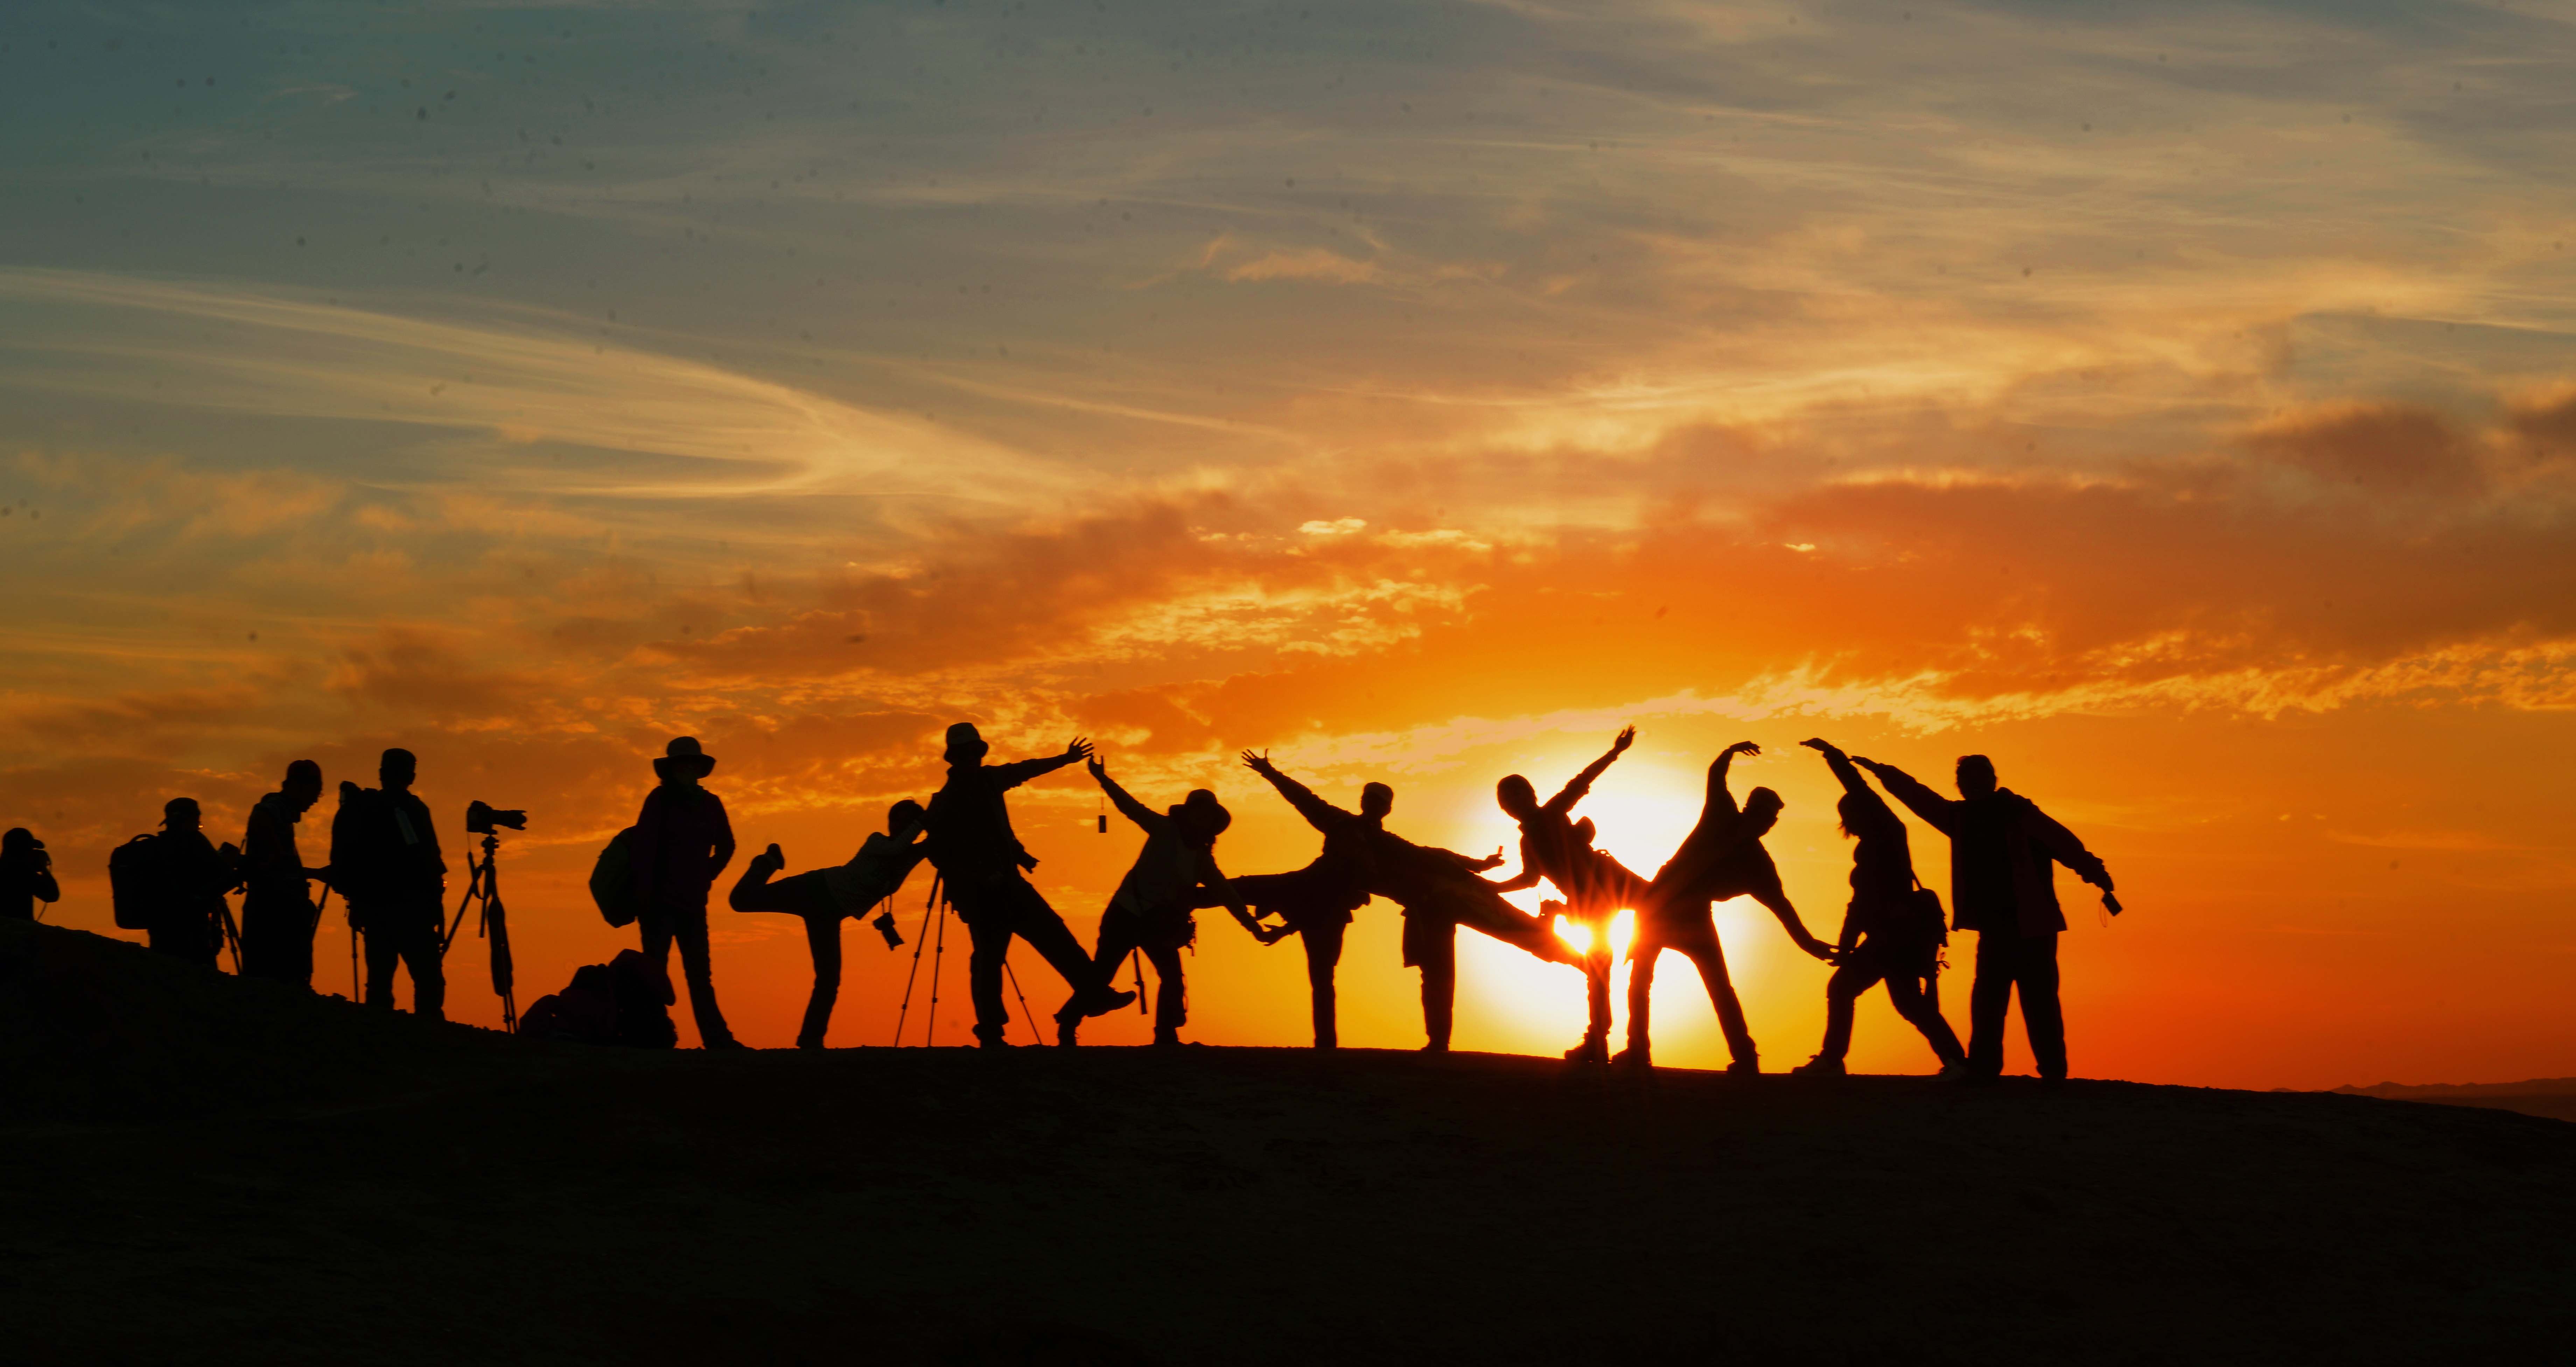
landscape, horizon, silhouette, people, sunrise, sunset, morning, desert, dawn, dusk, evening, camel, together, savanna, plain, sahara, joke, in xinjiang, ghost city, natural environment, aeolian landform, camel like mammal